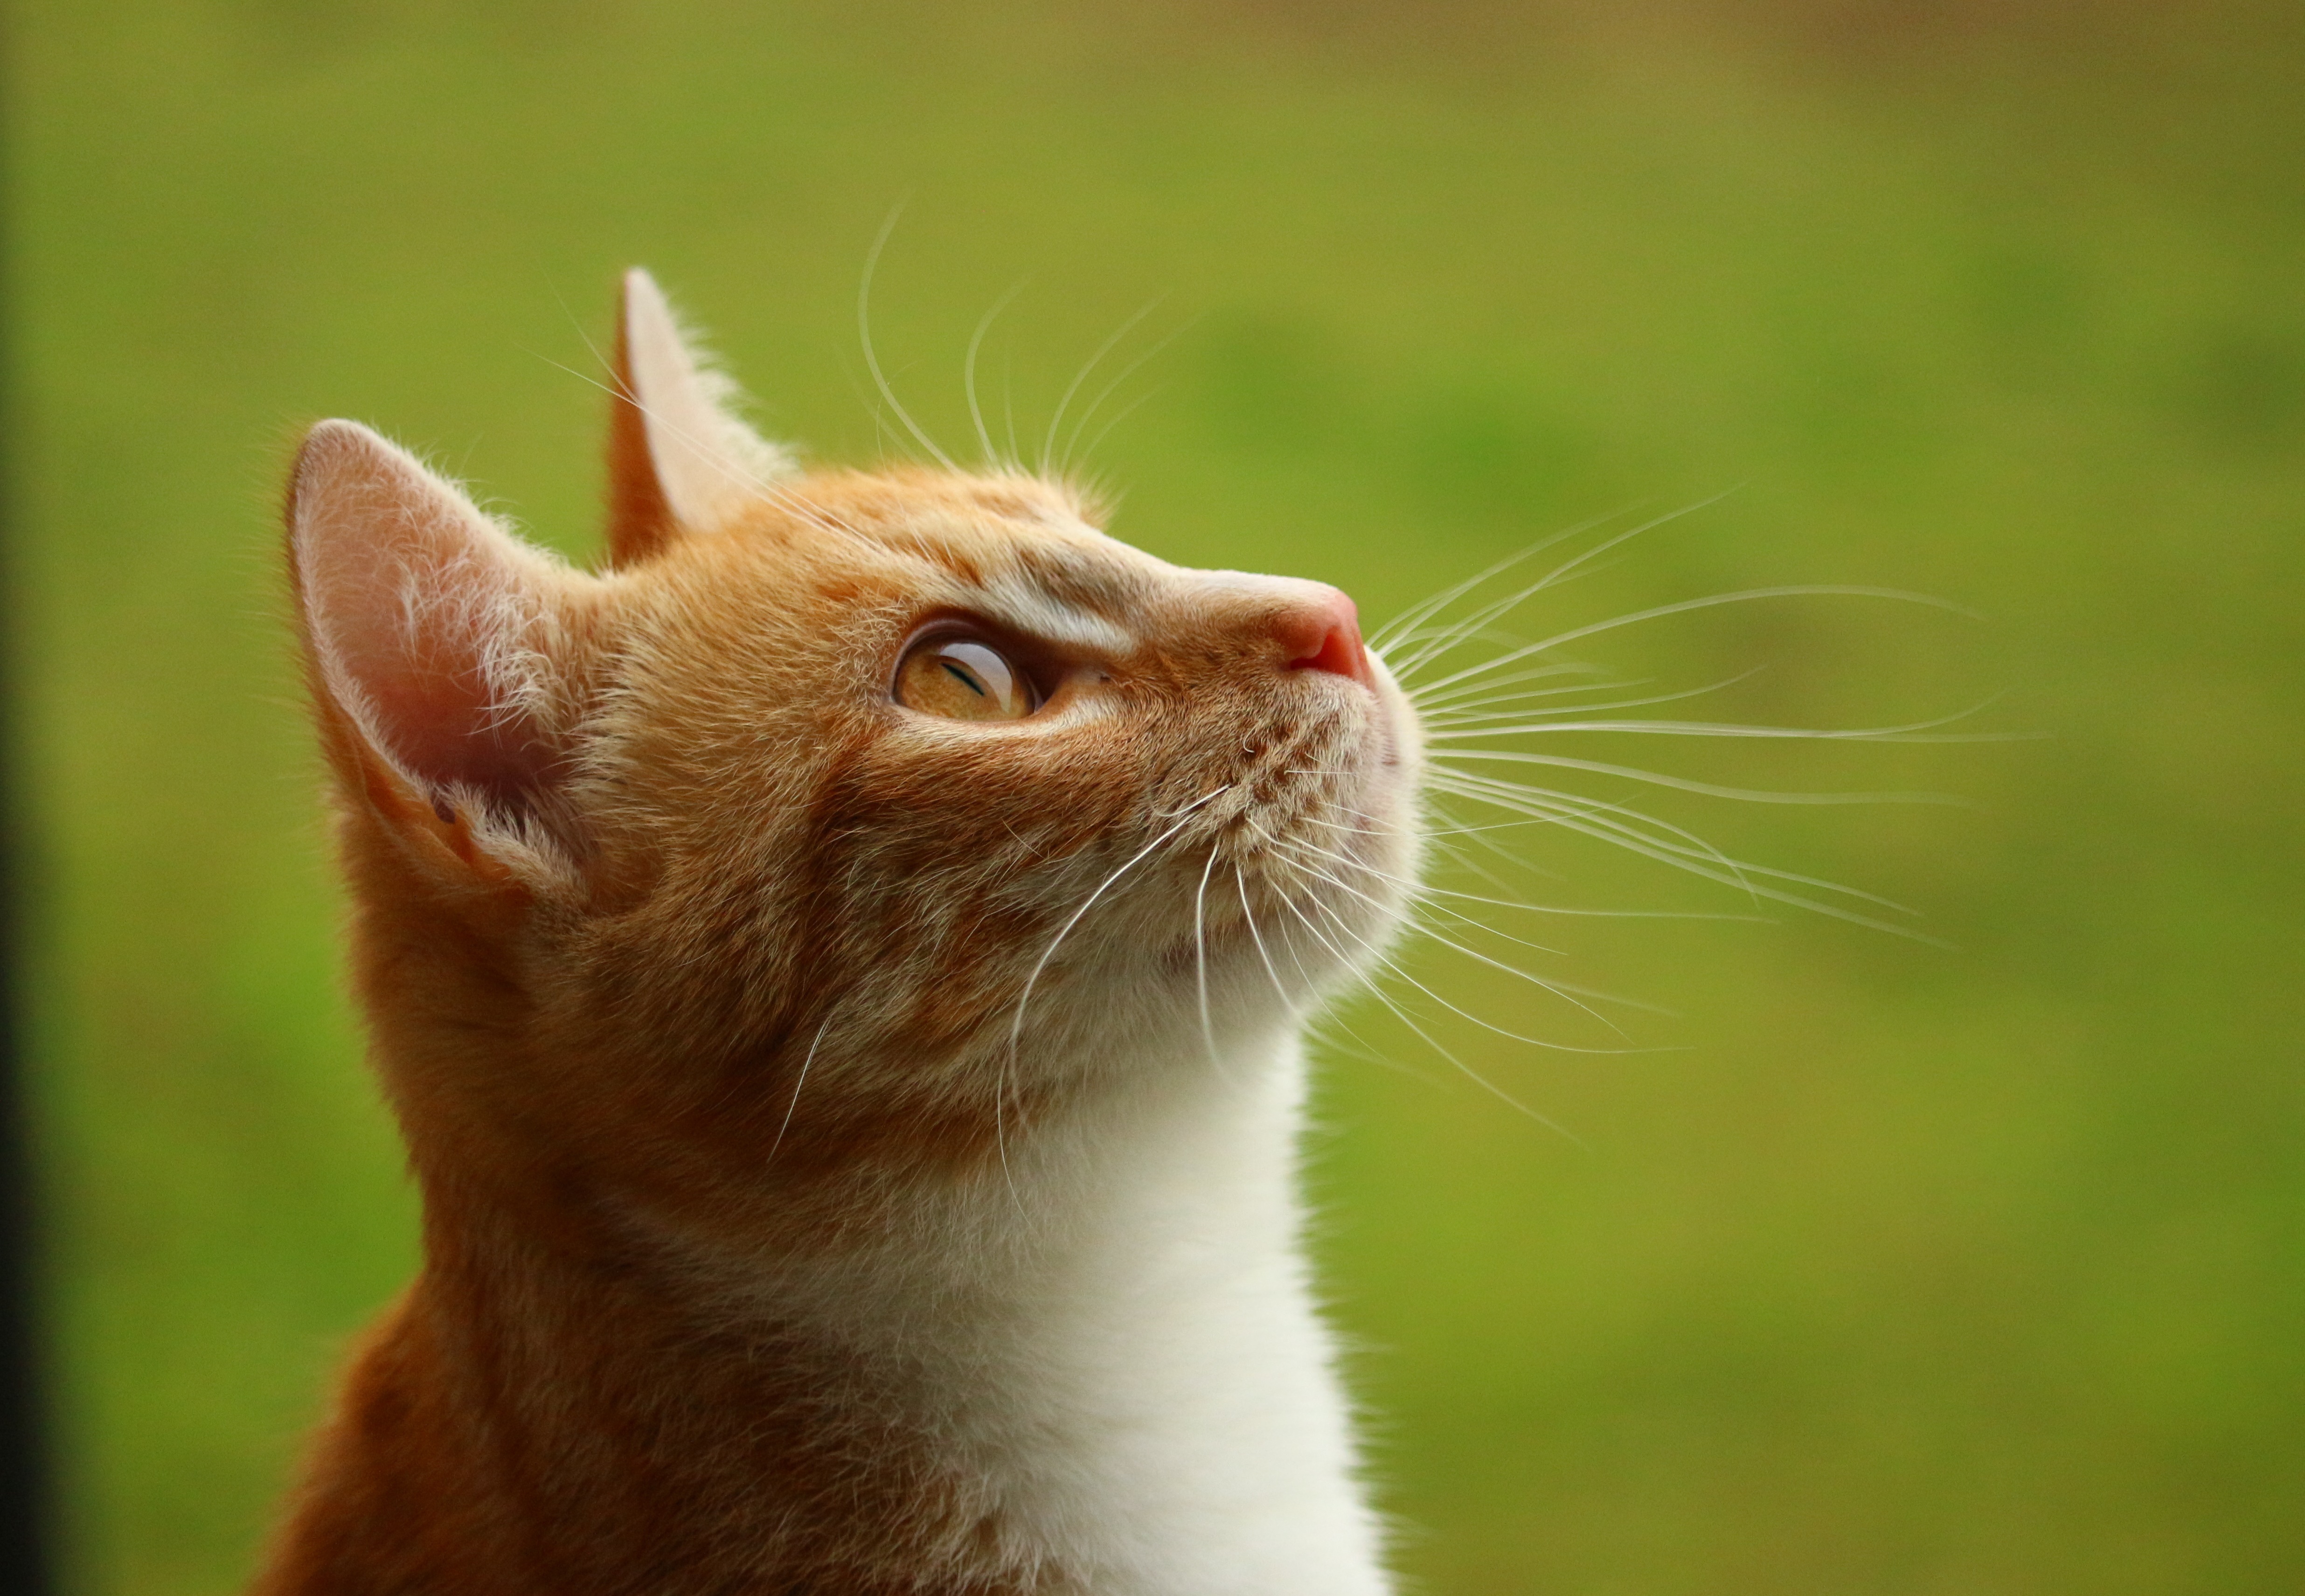
kitten, cat, mammal, fauna, close up, nose, whiskers, snout, vertebrate, mieze, domestic cat, tiger cat, cat face, red mackerel tabby, red cat, tabby cat, small to medium sized cats, cat like mammal, carnivoran, domestic short haired cat, rusty spotted cat